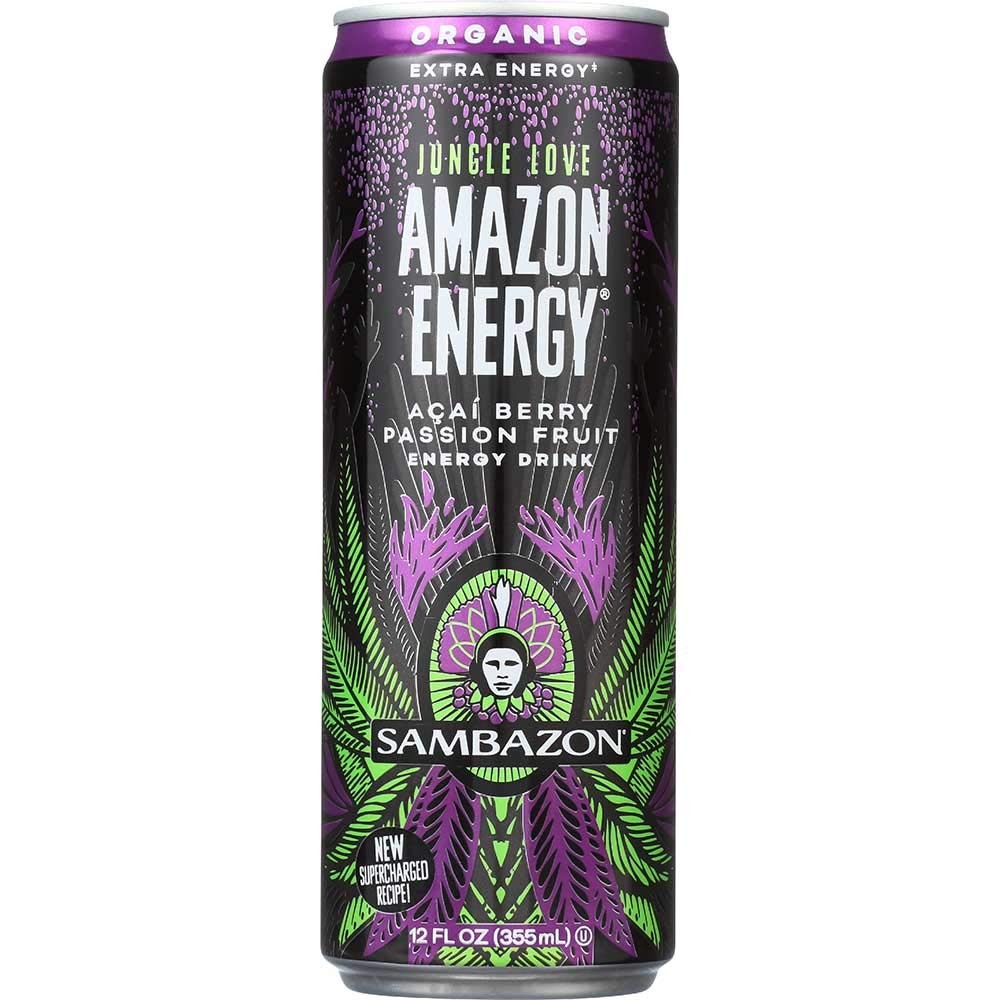
Item Name: Sambazon Jungle Love Amazon Energy Organic Acai Berry Passionfruit Energy Drink, 12 Fluid Ounce -- 12 per case.
Bullet Point: Food items cannot be returned.
Product Description: Features: Organic, NON GMO, Vegan, Energy Drink
Value: 12.0
Unit: Fluid Ounce

Price: 40.47